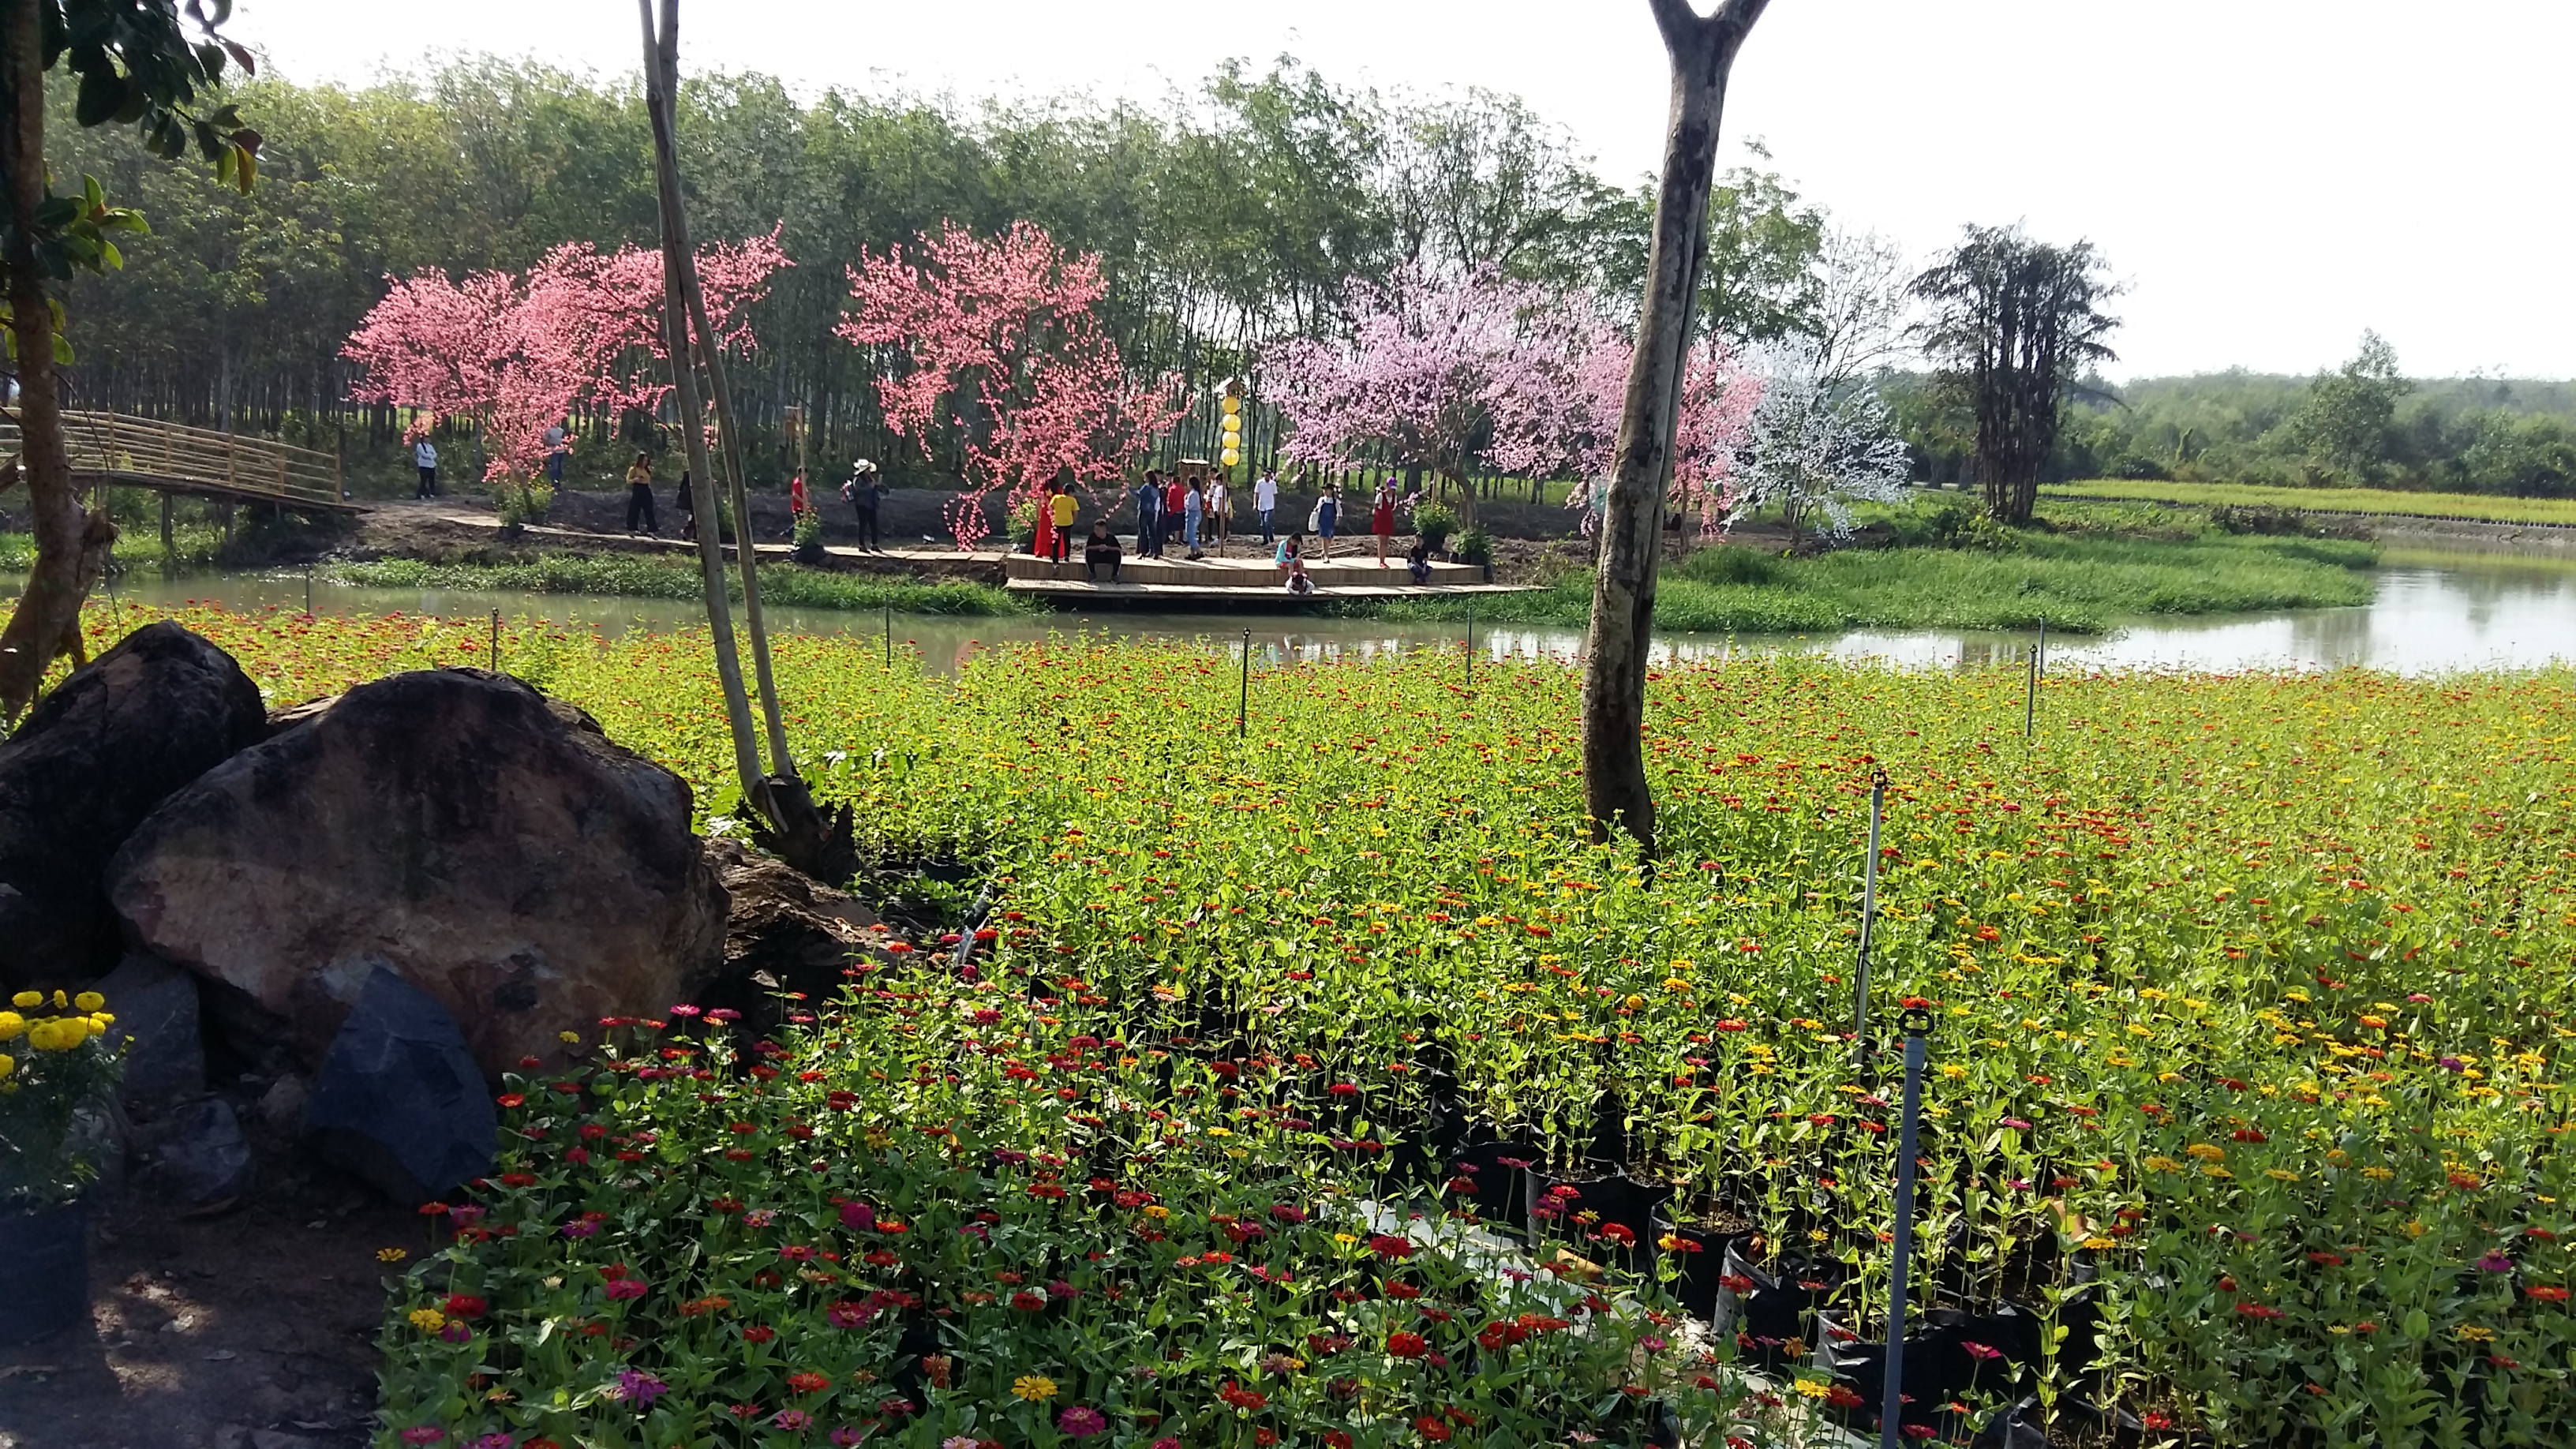
natural, vegetation, plant, flower, natural landscape, tree, garden, spring, botany, shrub, grass, botanical garden, landscape, plant community, groundcover, park, wildflower, perennial plant, landscaping